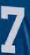
Number: 7